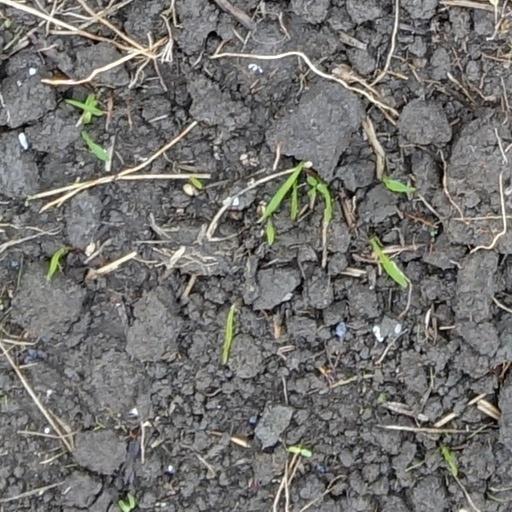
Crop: wheat